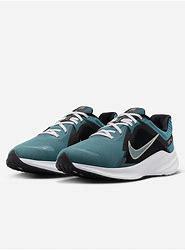
Brand: Nike
Model: Quest 5